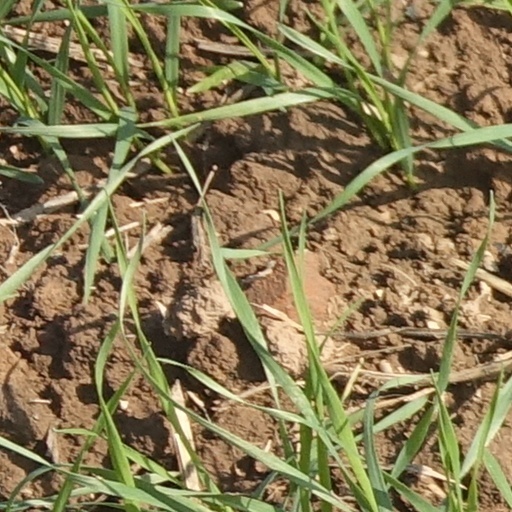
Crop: wheat